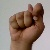
The image shows a hand gesture representing the letter 'T' in Indian Sign Language.